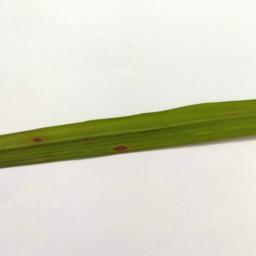
Label: Rice___Leaf_Blast